Kong Lung Store

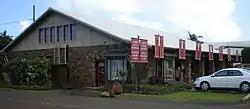

The Kong Lung Store, in Kilauea, Hawaii was originally built, in , to be the Kilauea Plantation store. It was listed on the National Register of Historic Places in 1993.